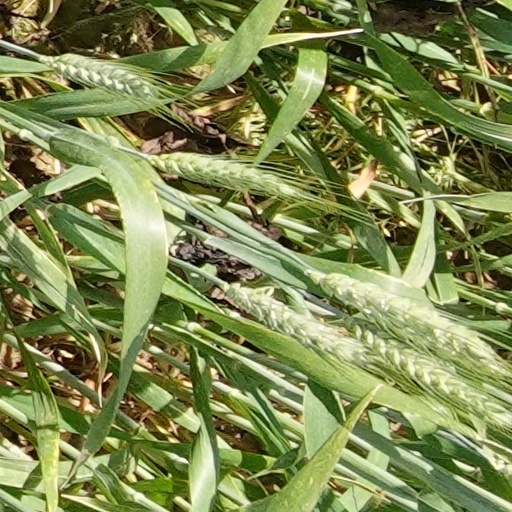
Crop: wheat